Arsenal Stadium

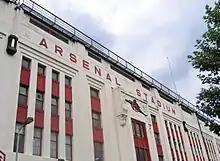
The façade of the East Stand, on Avenell Road, in 2005

The original stadium was built in 1913 after Woolwich Arsenal chairman Henry Norris moved the club from the Manor Ground in Plumstead, South East London to Highbury, leasing the recreation fields of St John's College of Divinity for 21 years for £20,000. The move was initially opposed by Islington Borough Council, residents and nearby clubs, Tottenham Hotspur and Clapton Orient. The lease agreement, signed by the Archbishop of Canterbury Randall Davidson, allowed no matches to be played on "holy days" and that no "intoxicating liquor" would be sold at the stadium; however, these stipulations were later dropped. One advantage of the site was its close proximity to Gillespie Road tube station.